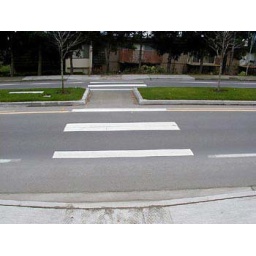
A landscaped median creates a road level pedestrian refuge in this street crosswalk.